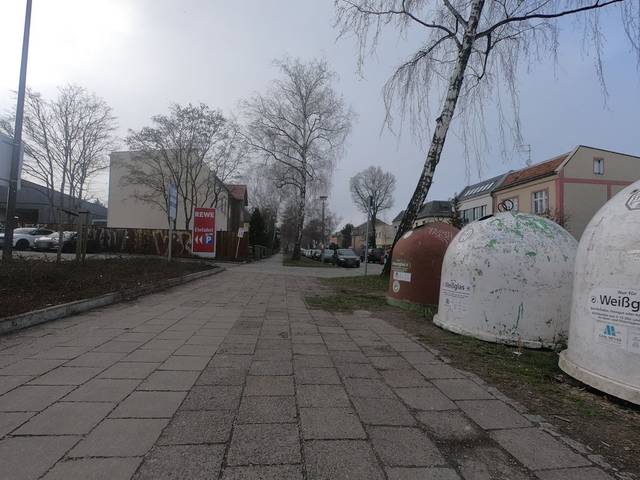
Region: Germany
Coordinates: 52.544, 13.492